Religion of Māori people

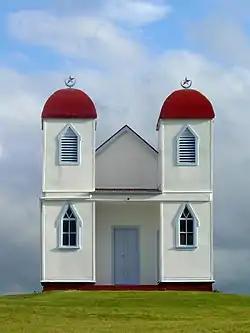
Rātana church near Raetihi

In the 19th and early 20th centuries, several new syncretic religions arose, combining various aspects of Christianity with traditional and non-traditional Māori philosophies. These include: